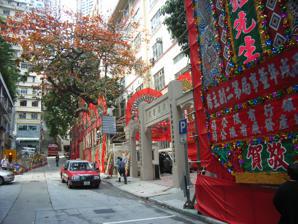
Building: Tung Wah Hospital
Country: China
Year built: 1872
Hospital in Sheung Wan, Hong Kong Hospital in Hong Kong Island, Hong Kong Tung Wah Hospital Hospital Authority and Tung Wah Group of Hospitals Tung Wah Hospital Geography Location 12 Po Yan Street, Sheung Wan , Hong Kong Island , Hong Kong Coordinates 22°17′07″N 114°08′48″E / 22.28515°N 114.14673°E / 22.28515; 114.14673 Organisation Care system Hospital Authority Funding Charitable Type Teaching, Community Affiliated university Li Ka Shing Faculty of Medicine, University of Hong Kong Network Hong Kong West Cluster Services Emergency department No Accident and Emergency at Queen Mary Hospital Beds 633 History Opened 26 March 1870 ; 154 years ago ( 1870-03-26 ) Links Website www .ha .org .hk /twh / Lists Hospitals in Hong Kong Hong Kong Graded Building – Grade I Designated 18 December 2009 ; 15 years ago ( 2009-12-18 ) Reference no. 183 Tung Wah Hospital Traditional Chinese 東華醫院 Simplified Chinese 东华医院 Transcriptions Standard Mandarin Hanyu Pinyin Dōnghuá Yīyuàn Yue: Cantonese Yale Romanization Dūng wàh yī yún Jyutping Dung1 waa4 ji1 jyun6*2 Tung Wah Hospital is a charitable hospital in Hong Kong under the Tung Wah Group of Hospitals . Located above Possession Point at 12 Po Yan Street in Sheung Wan , it is the first hospital established in Colonial Hong Kong for the general public in the 1870s. History The hospital was declared for construction on 26 March 1870 under the "Tung Wah Hospital Incorporation Ordinance". The push for the facility's construction began when the British colony's Registrar General saw an indiscriminate mix of the dead and dying huddled together in the nearby Kwong Fook I-tsz [ zh ] , a small temple built at Tai Ping Shan Street . The large number of deaths were in part due to the arrival of the upcoming Third Pandemic of bubonic plague from China , though it [ clarification needed ] was not declared an official establishment until 1872. The hospital was subsidized by the government at a price of HK$45,000 along with HK$15,000 in land grant. The grand opening on 14 February 1872 was considered the grandest ever witnessed in Colonial Hong Kong. A lot of cultural prejudice existed at the time, with Chinese citizens not trusting western medicine and other practices such as surgery . Many of them would rather die than be admitted into a western clinic. In 1911, the government enacted Ordinance No. 38, known as the "1911 Expansion of Tung Wah Hospital Ordinance", to help deal with the population growth of Kowloon and the New Territories along with Kwong Wah Hospital . Background With 633 beds, including 494 for in-patients, 93 for day patients and 46 rehabilitation day places, it is the second largest general hospital in Hong Kong West Cluster . The Main Block of Tung Wah Hospital is graded as Grade I historic building . It is affiliated with the Li Ka Shing Faculty of Medicine of the University of Hong Kong . See also Seaman's Hospital References